Card counting

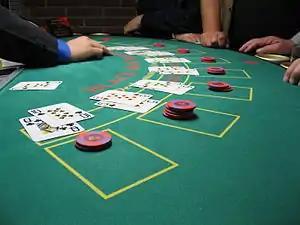
A blackjack game in progress

Card counting is a blackjack strategy used to determine whether the player or the dealer has an advantage on the next hand. Card counters try to overcome the casino house edge by keeping a running count of high and low valued cards dealt. They generally bet more when they have an advantage and less when the dealer has an advantage. They also change playing decisions based on the composition of the deck and sometimes play in teams.